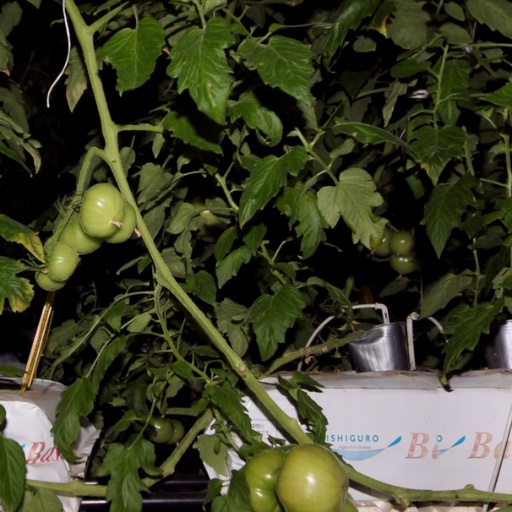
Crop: tomato